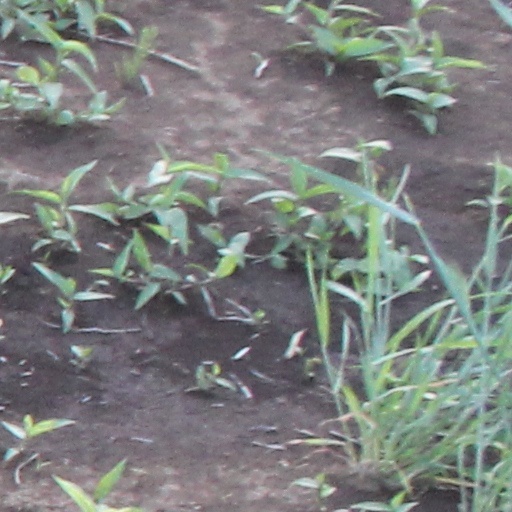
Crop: wheat